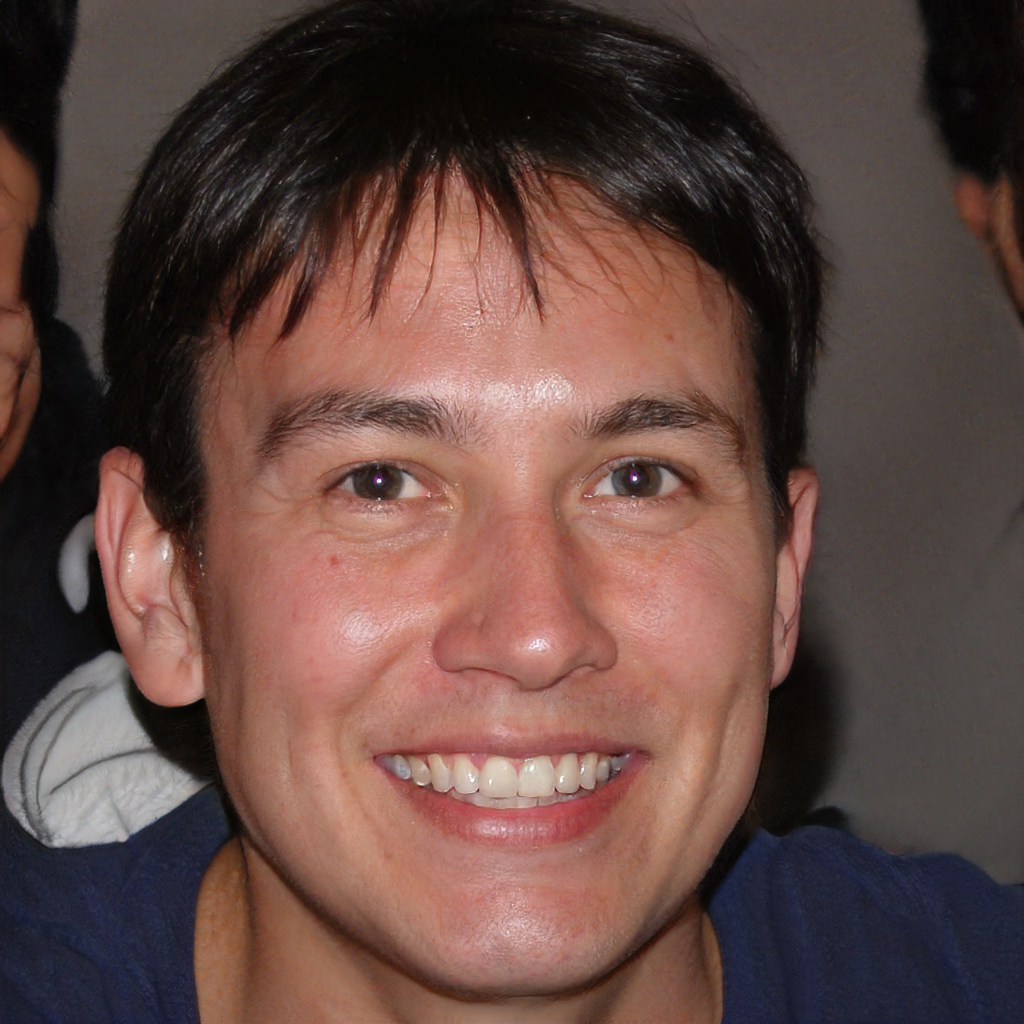
Gender: Male